The Radium Woman

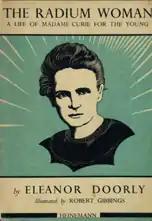
Cover of the first edition

The Radium Woman: A youth edition of the life of Madame Curie is a biography of the scientist Marie Curie adapted for children by Eleanor Doorly from the 1937 biography by Ève Curie. It was published by Heinemann in 1939 with woodcuts by Robert Gibbings as chapter headings.